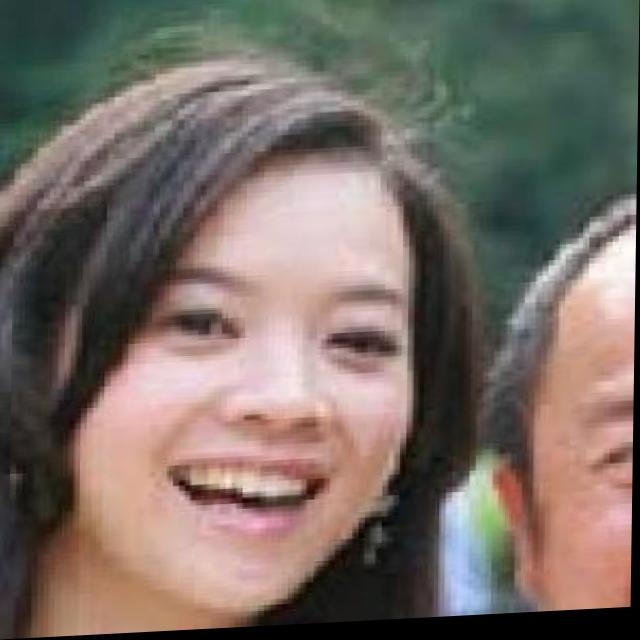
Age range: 21-44